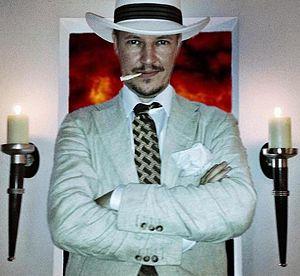
Tom Six, né le 29 juin 1973 à Alkmaar, est un réalisateur néerlandais, connu pour son film d'horreur The Human Centipede, sorti en 2009, et ses suites The Human Centipede II et The Human Centipede III.